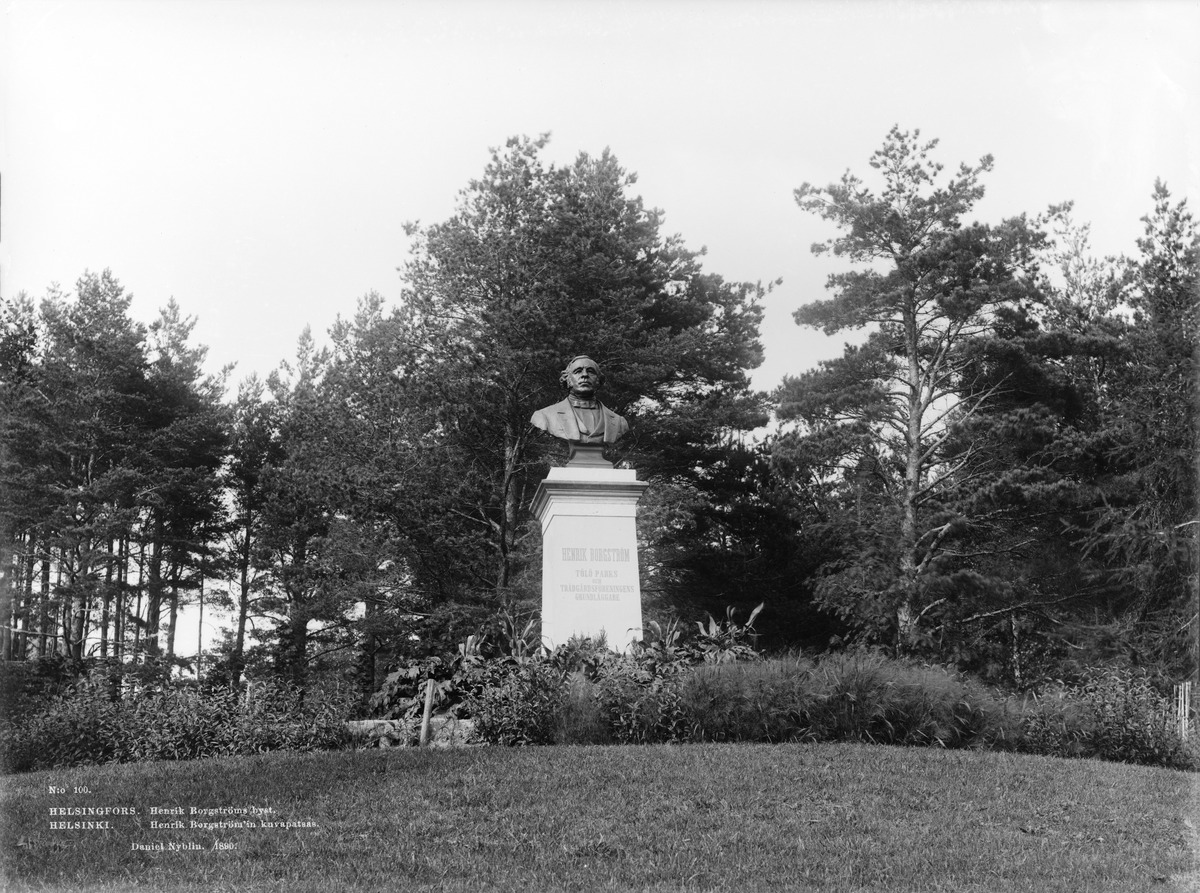
Eläintarha, Kaupunginpuutarha, Walter Runebergin 1888 veistämä kauppaneuvos Henrik Borgströmin rintakuva
sisällön kuvaus: Eläintarha, Kaupunginpuutarha, Walter Runebergin 1888 veistämä kauppaneuvos Henrik Borgströmin rintakuva. Borgström oli mm. Finska Trädgårdsförening -yhdistyksen perustaja. mustavalkoinen
Kuvaaja: Nyblin, Daniel, valokuvaaja
Ajankohta: kuvausaika 1890
Paikka: Suomi, Uusimaa, Helsinki, Töölö Helsinki, Taka-Töölö Helsinki, Hammarskjöldintie 1. Vauhtitie
Aiheet: Borgström, Henrik, puistot, puutarhat, veistokset, muotokuvat